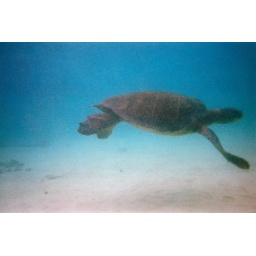
Sea turtle under the water